Scribe

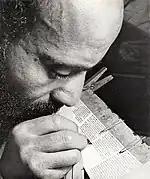
A sofer at work

But scribal culture was not merely or always a matter of need or necessity. Copying Buddhist sutras was a devotional practice "(shakyō)". In the Nara period, wealthy patrons commissioned sutra copying on behalf of ancestors to gain them spiritual passage from the Buddhist hells. The Edo-period court noble Konoe Iehiro created a sutra manuscript in gold ink on dark blue paper, stating his purpose in the colophon as "to ensure the spiritual enlightenment of his departed mother."